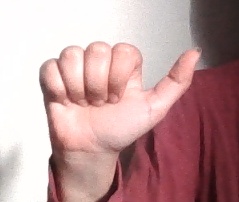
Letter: dhad